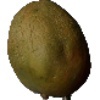
Label: Papaya 1